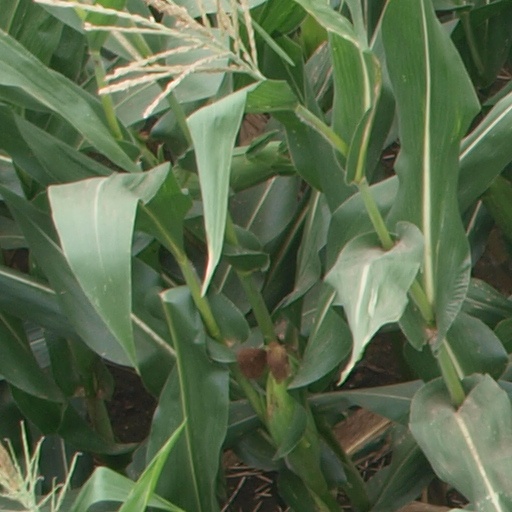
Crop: maize; corn